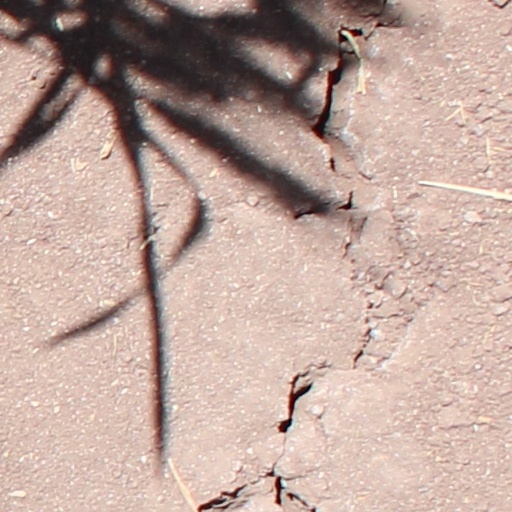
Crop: wheat